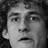
Emotion: surprise